Auteuil, Paris

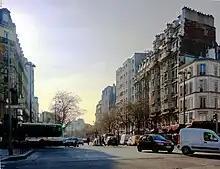
The Avenue de Versailles at Auteuil

Auteuil is the 61st and westernmost quarter of Paris, France, located in the 16th arrondissement, on the Right Bank. It is adjacent to Passy to the northeast (administratively part of la Muette), Boulogne-Billancourt to the southwest, and the Bois de Boulogne to the northwest. A very discreet neighborhood, it is known for its mainly Catholic and old-money heritage population.